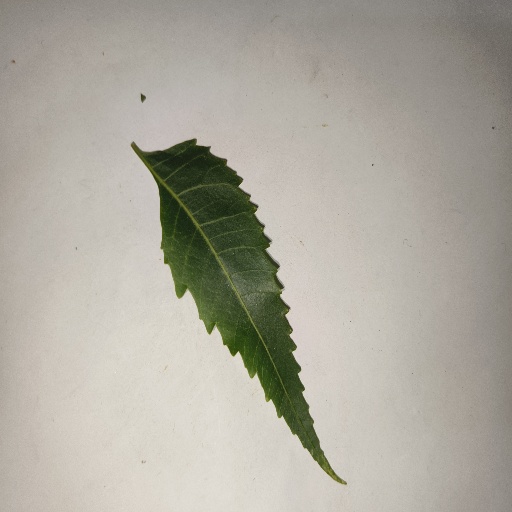
Species: Neem
Leaf condition: Healthy Leaf